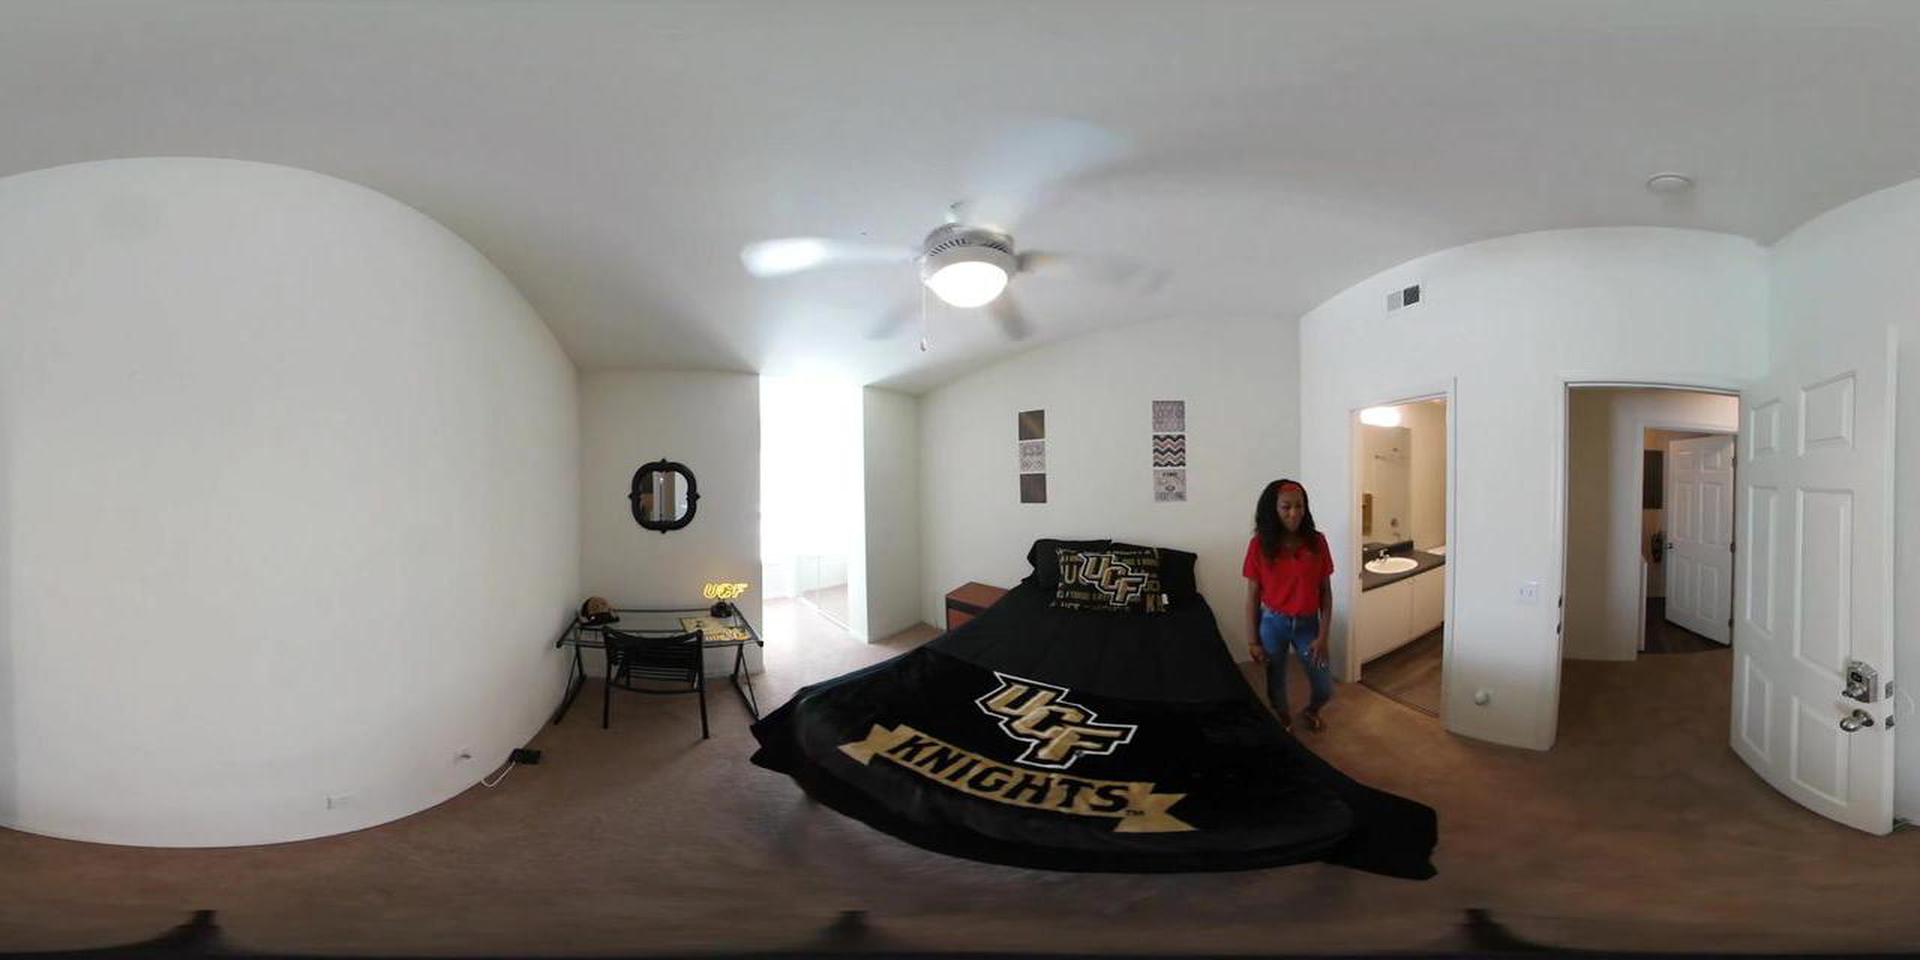
Referred object: the round black-framed mirror above the desk

Referred object: the black UCF Knights bedspread